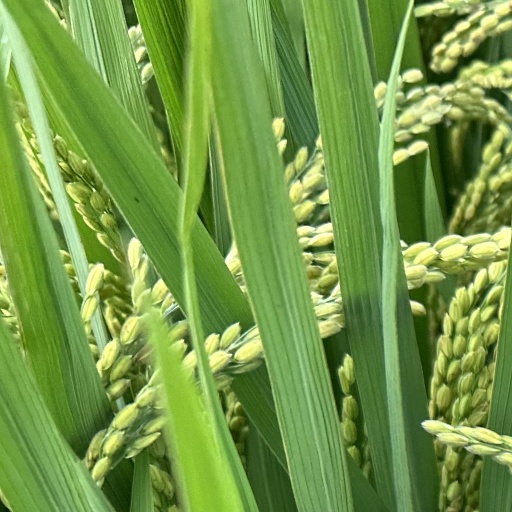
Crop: rice